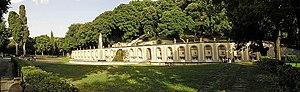
La Villa Torlonia est une villa de Frascati, dans la province de Rome dans le Latium en Italie.